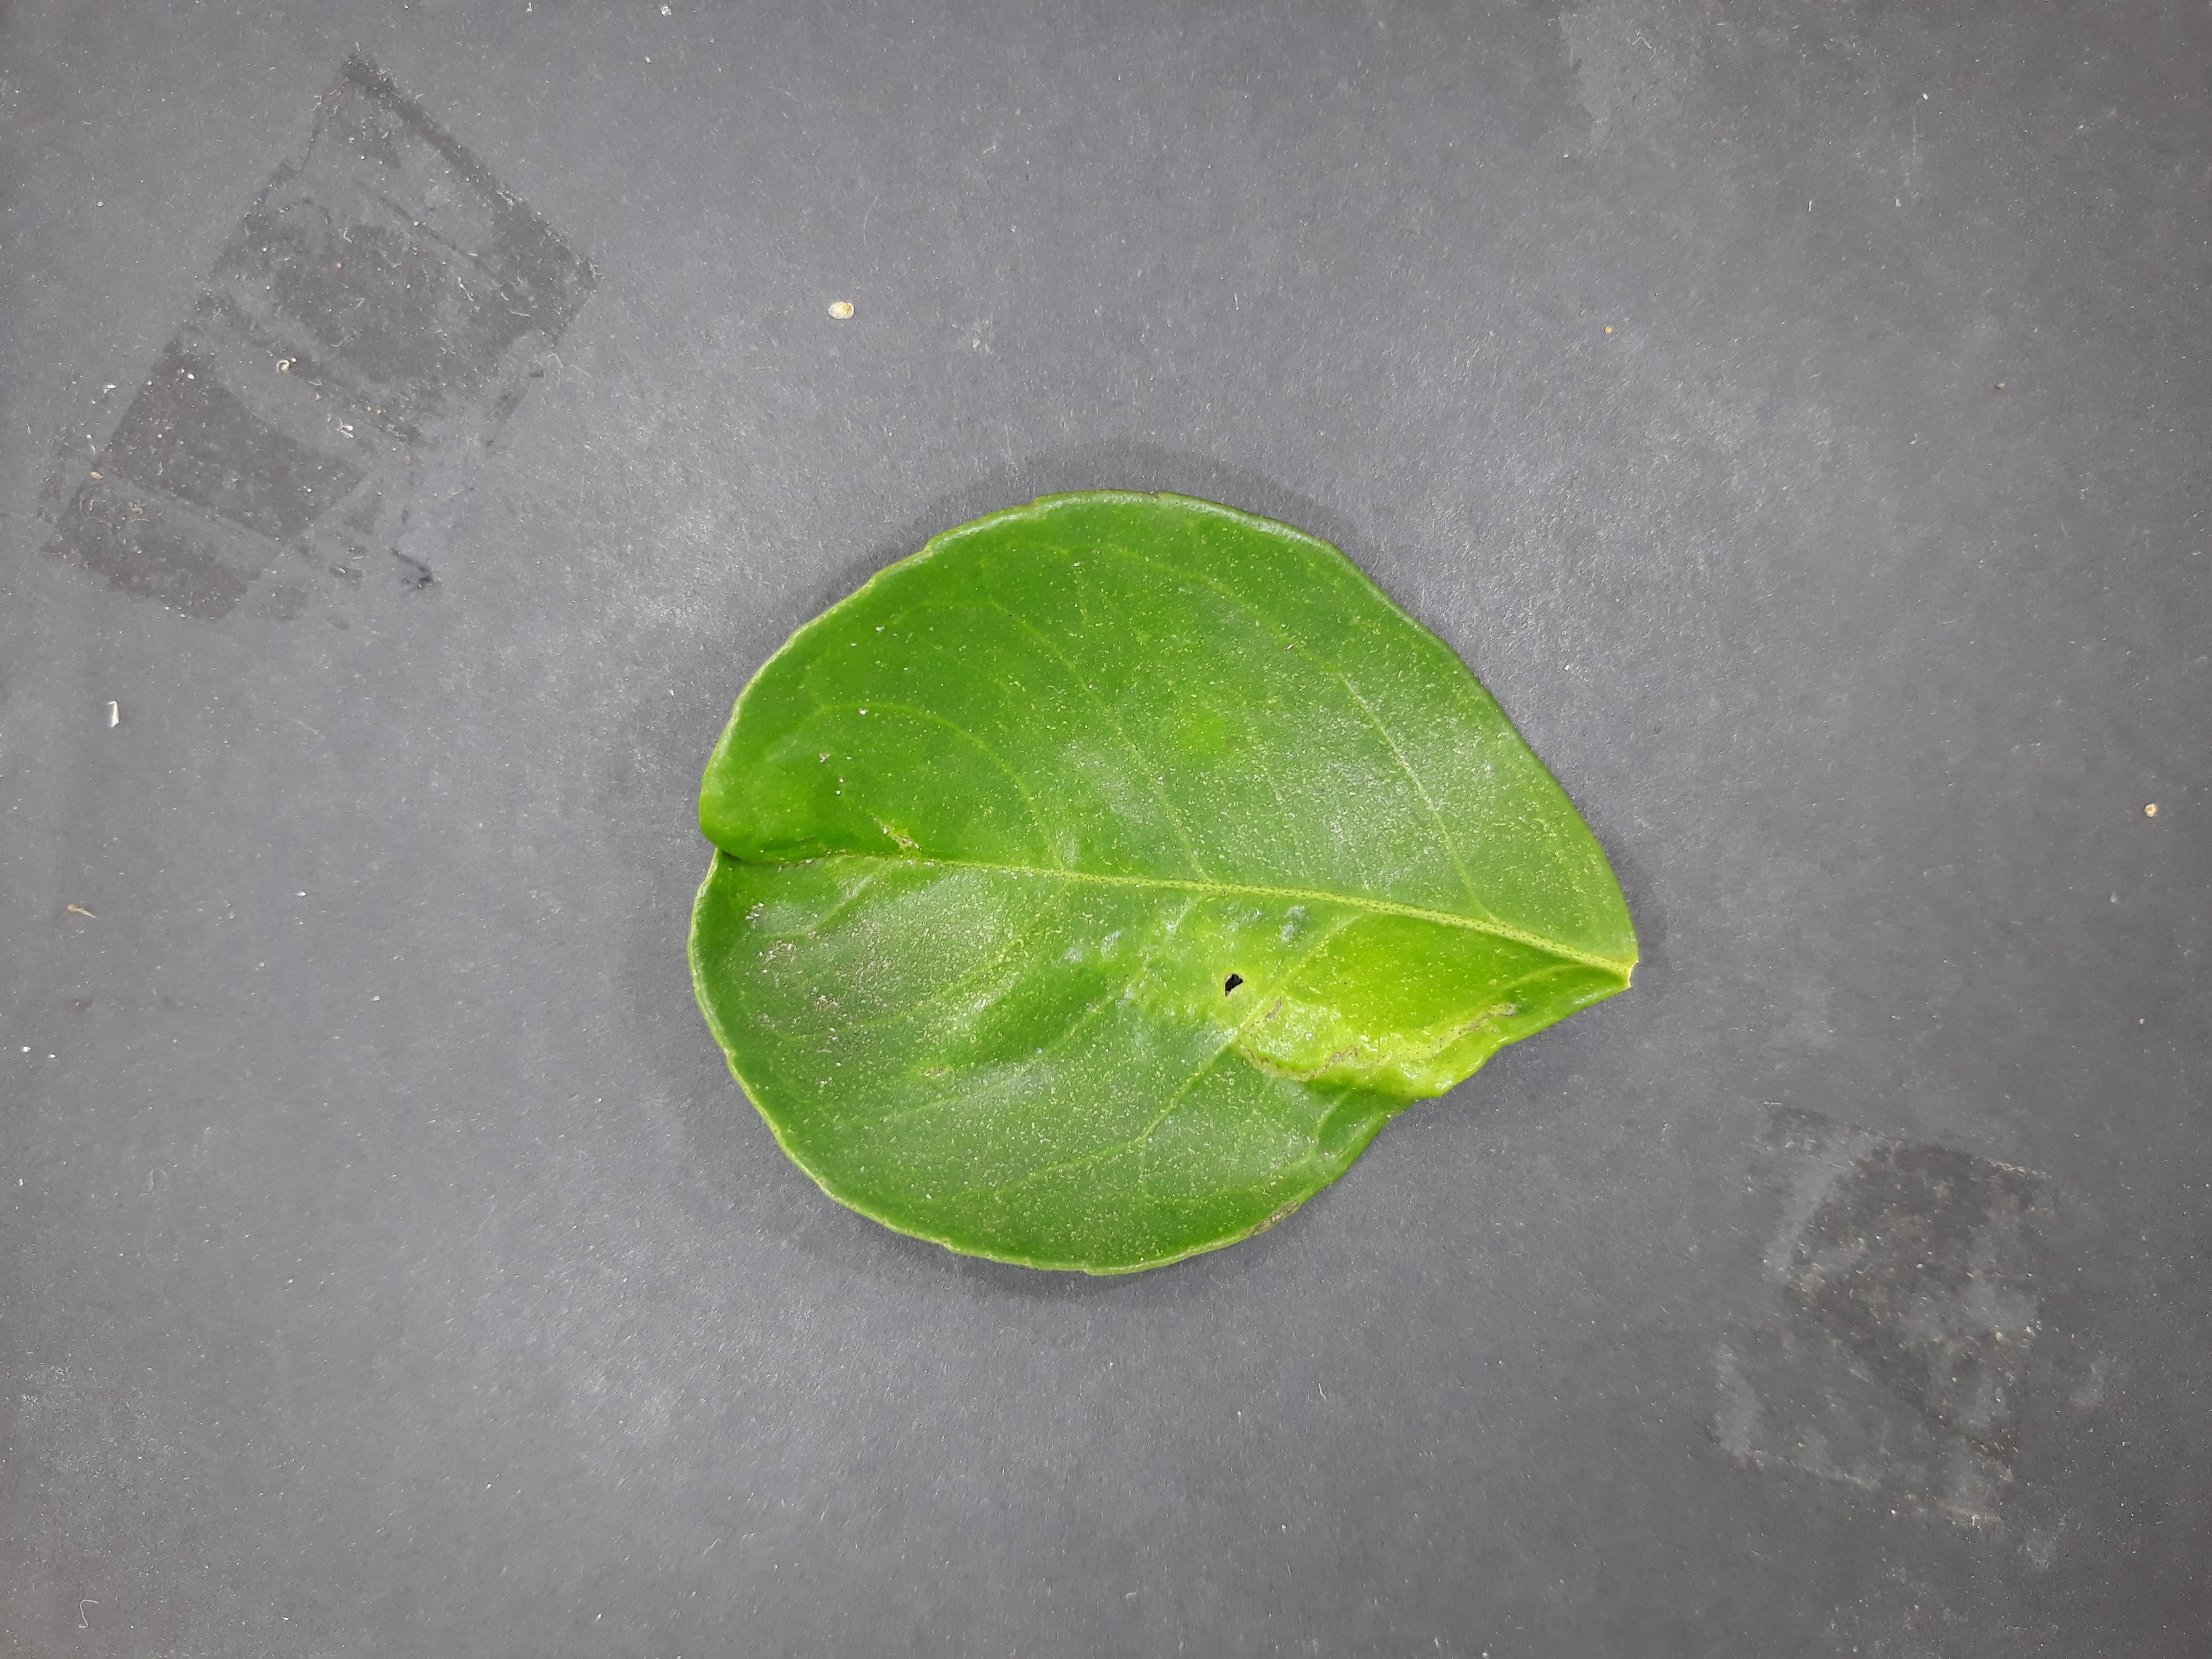
Label: Citrus_leafminer